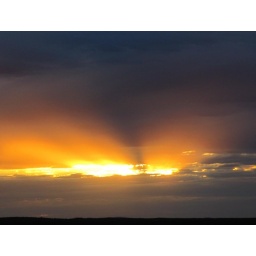
from near the water tower